Religion in Hungary

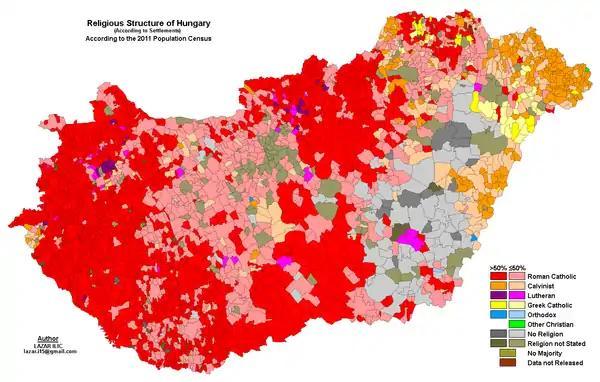
Distribution of religions and irreligion in Hungary, 2011 census.

Historically, Hungary was home to a significant Jewish community. In the 19th century, the pressures of Jewish emancipation, acculturation and secularization led growing tension between modernists and traditionalists. These culminated in 1871, when a communal schism between the Neologs, roughly equivalent to American Conservative Judaism, and Orthodox, divided Hungarian Jews. The census of January 1941 found that 4.3% of the population, or around 400,000 people, were considered of the Jewish religion (not including Christians of Jewish descent or converts to Christianity, who were registered as Jews by race under the new Anti-Jewish laws). In 2011, only 10,965 Jews (0.1% of the population) remained. Some Hungarian Jews were able to escape the Holocaust during World War II, but most (perhaps 550,000) either were deported to concentration camps, from which the majority did not return, or were murdered by the Arrow Cross fascists. Most Jewish people who remain in Hungary live in the centre of Budapest, especially in district VII. The largest synagogue in Europe, the Dohány Street Synagogue, is located in Budapest.